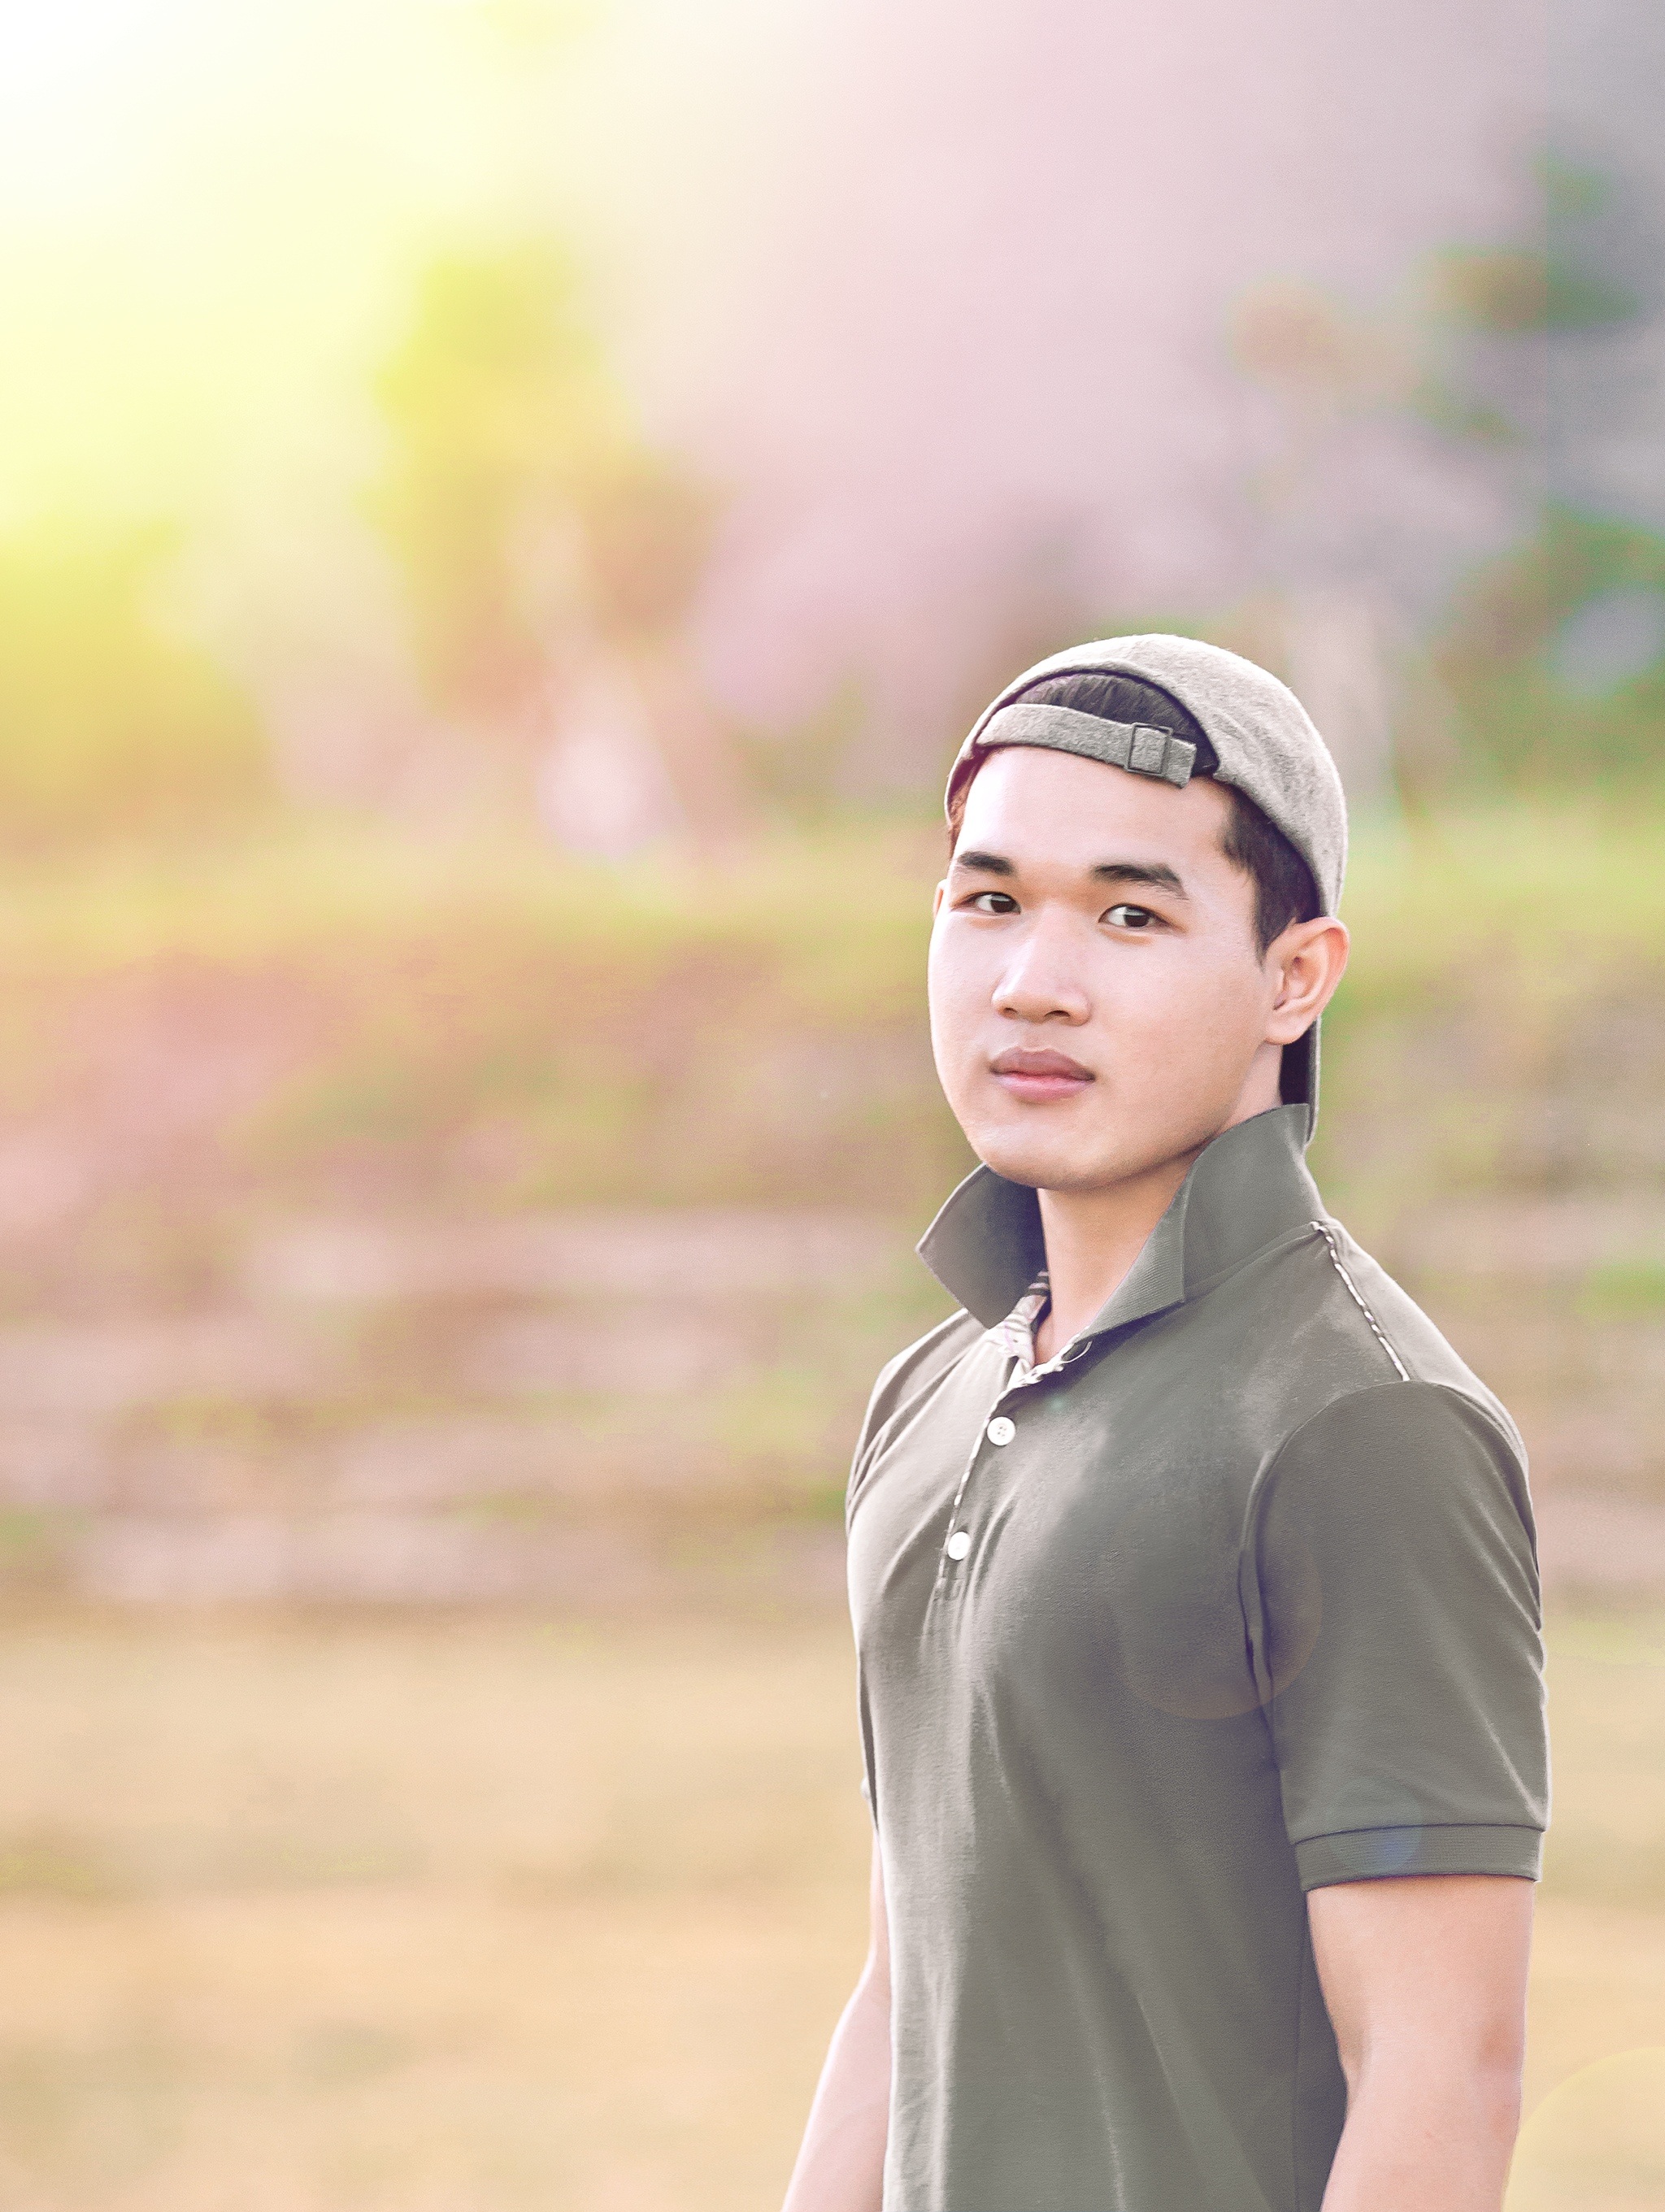
man, light, photography, portrait, model, young, spring, clothing, hairstyle, outdoors, left, cap, beauty, nice, photo shoot, portrait photography, polo shirt, color haki